Francis–Barnett

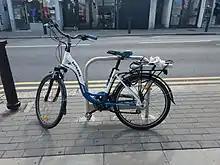
Batribike Diamond

Riders such as Thomas G "Tommy" Meeten took part at Brooklands and Scottish Six Days Trial (SSDT) and stunts such as riding up Snowdon. On 12 July 1928, three riders started at the foot of Snowdon at railway station: John Moxon and Geoffrey Jones from Villiers, and Eric Barnett from Francis-Barnett. They completed the ascent in 22 minutes. The Supersport 172cc HP was awarded Gold and Silver medals at the SSDT in 1924.